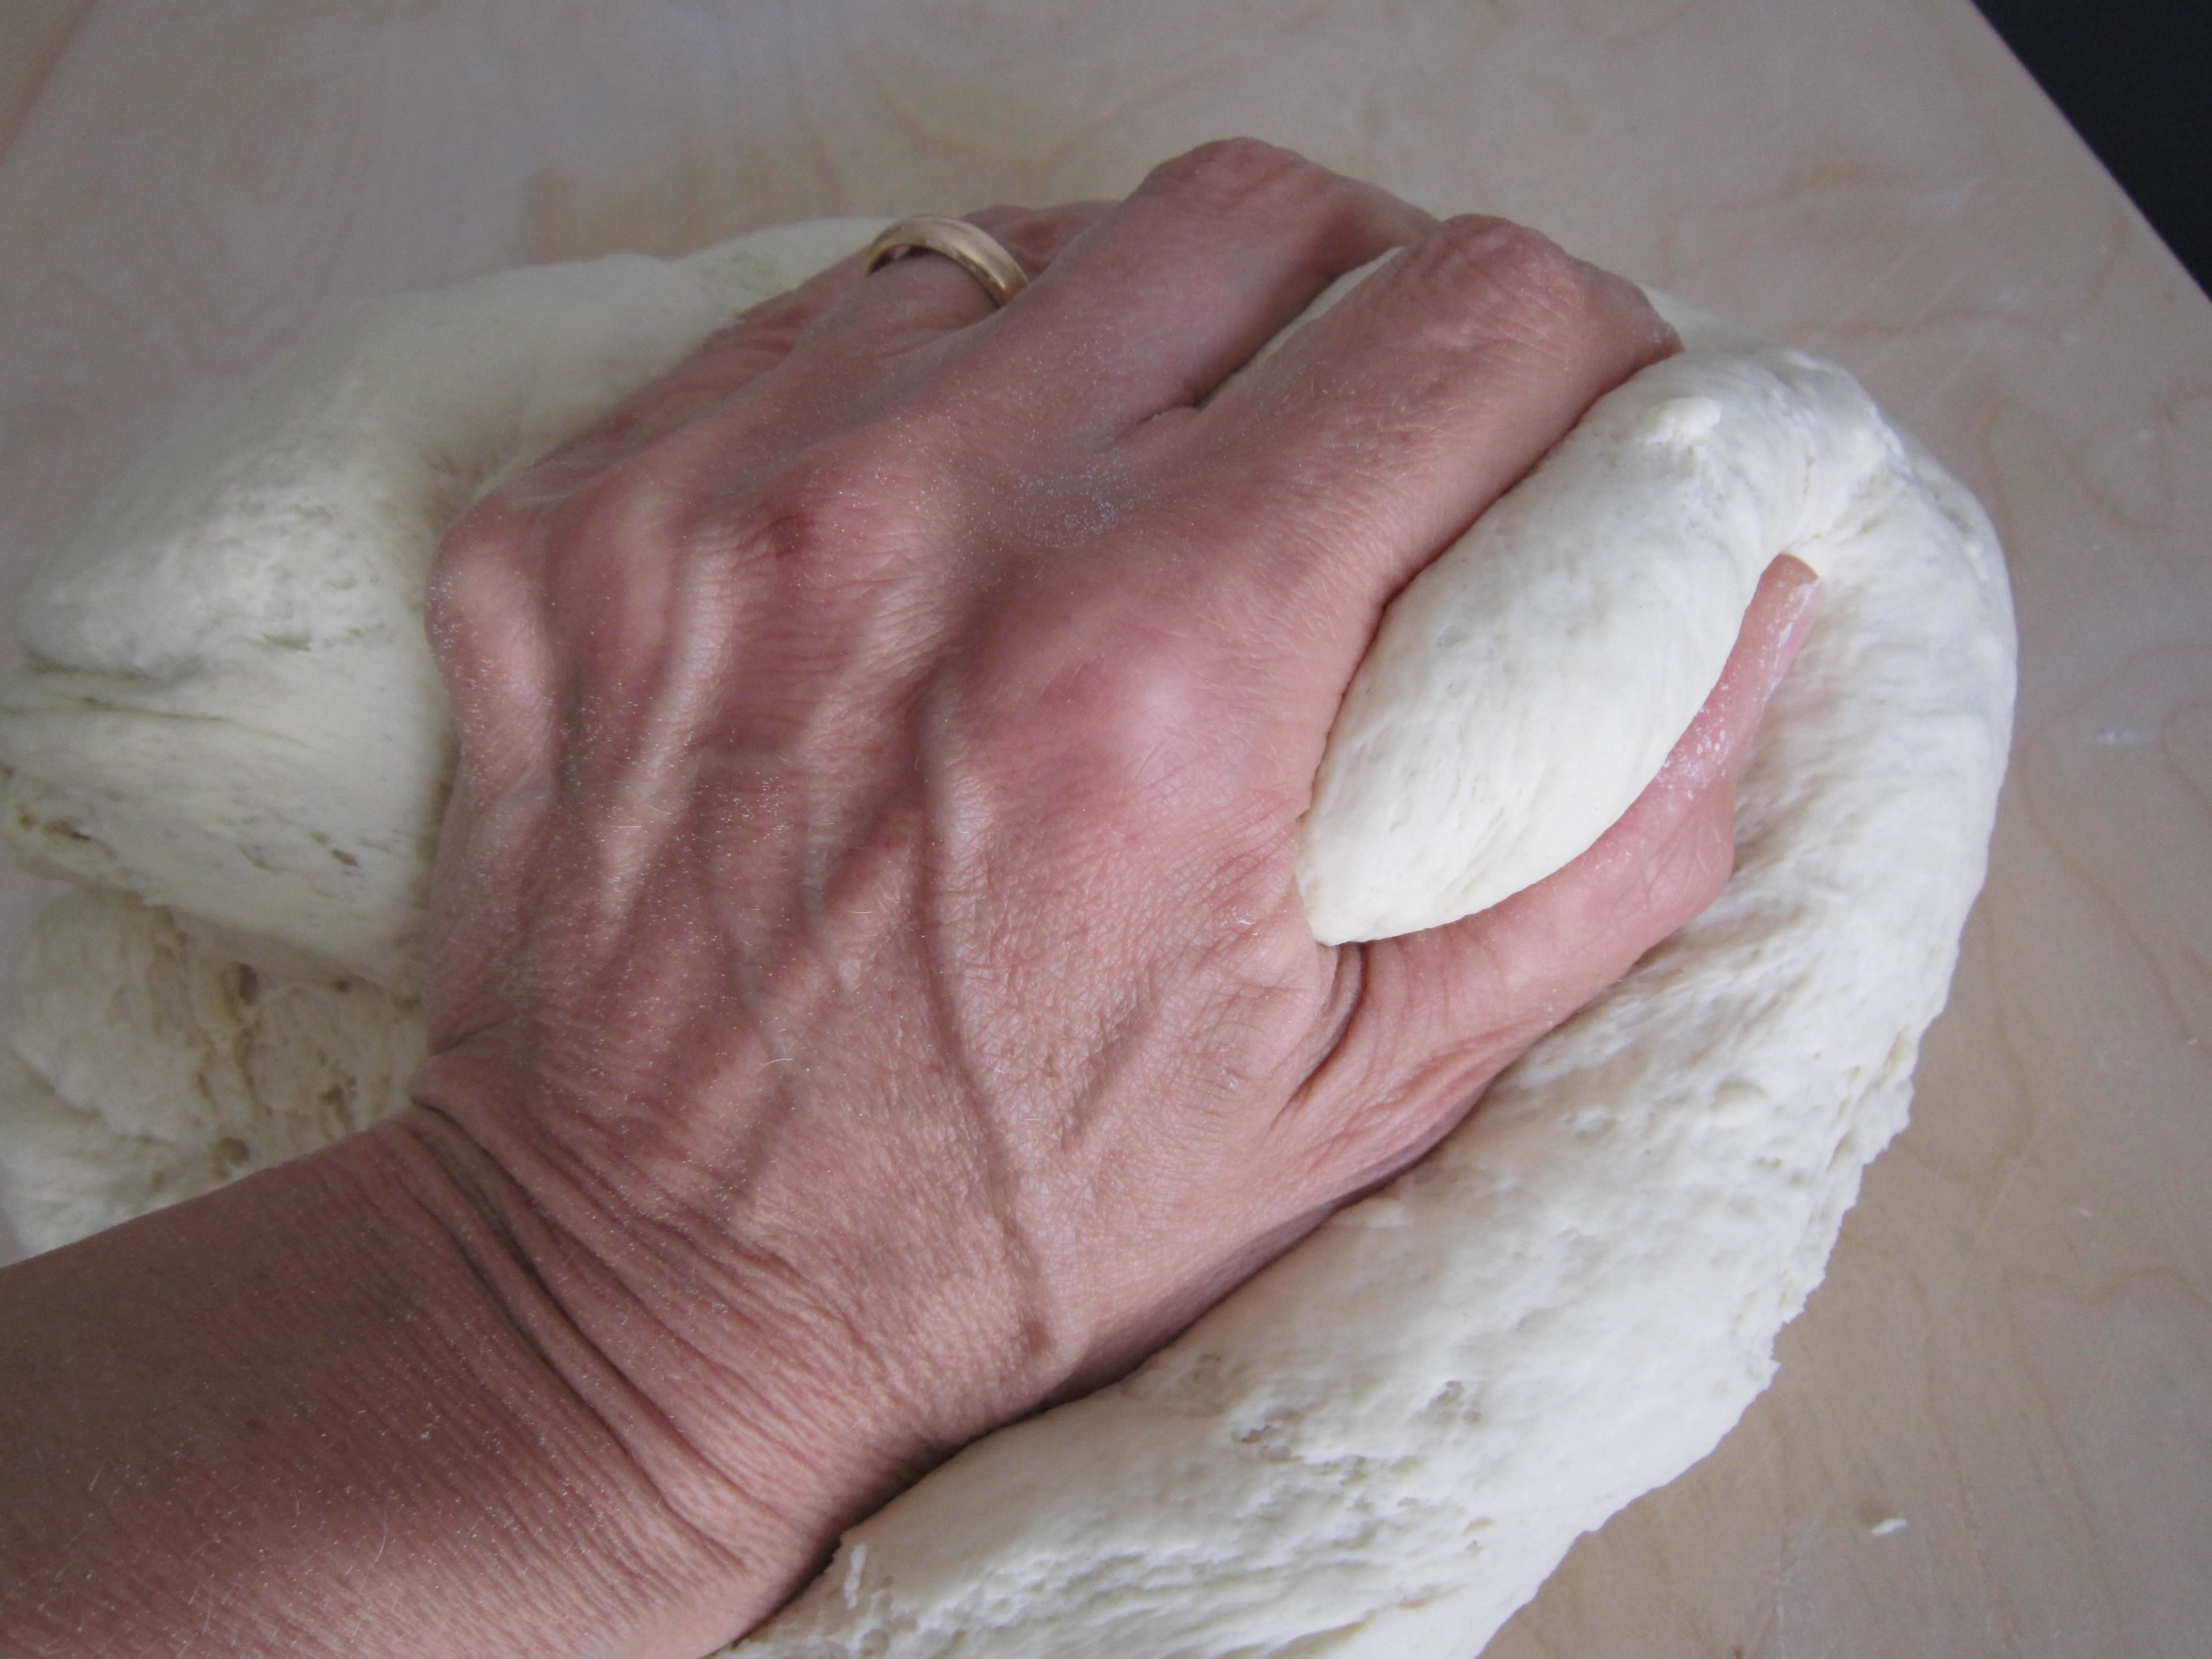
work, hand, leg, finger, food, craft, baking, bread, dough, material, human body, bake, icing, skin, organ, ingredients, knead, bread dough